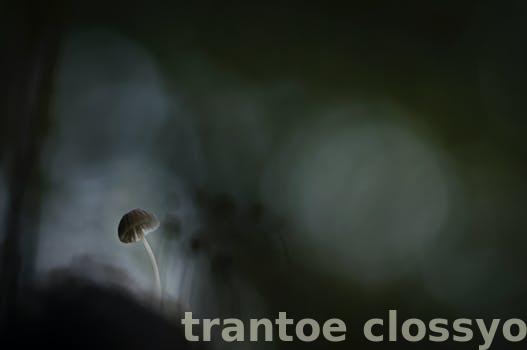
Label: Watermark